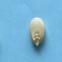
Maize quality: Good